Ravenna, Kentucky

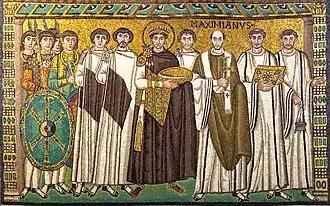
Original from which the Ravenna Tile was copied

In order to express sympathy following the tornado disaster of June 9, 1961, the Italian city of Ravenna donated a design on a glazed tile to Ravenna, Kentucky. A copy of a Late Antique mosaic from the Basilica of San Vitale, the tile depicts Roman Emperor Justinian I with Maximianus, Bishop of Ravenna. The tile is displayed at the city hall.